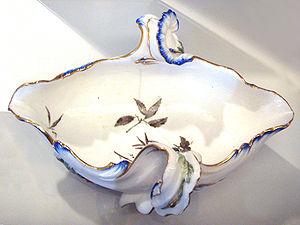
Une saucière est un contenant oblongue, rappelant la barque, la plupart du temps doté d'une anse et d'un bec, dans lequel sont servies des sauces lors de repas. Cet ustensile de cuisine est souvent accompagné d'une assiette sur laquelle il repose.